Sokol Altius

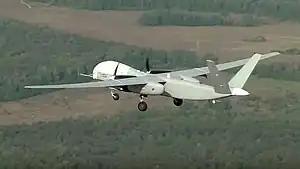
Test flight of Altius-U

The Sokol Altius (also Altair) is a medium-altitude long-endurance Russian unmanned combat aerial vehicle developed by OKB Sokol (formerly known as ) and Tranzas to perform reconnaissance, strike and electronic attack missions on behalf of the Russian Aerospace Forces and Navy. The program started in 2011 and thus far 3 prototypes have been built.